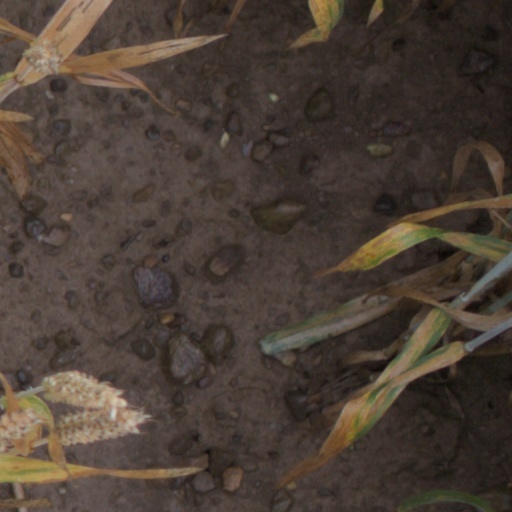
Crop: wheat